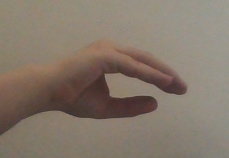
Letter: jeem